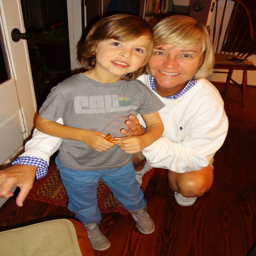
ever brought an older woman as his date .